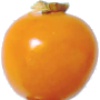
Label: Physalis 1